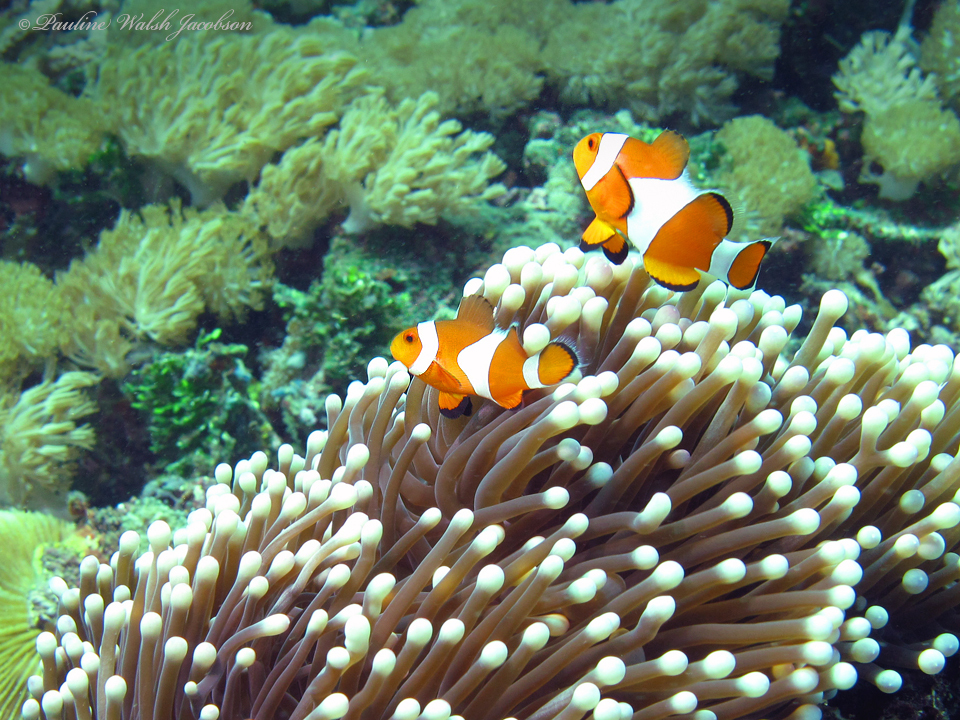
Amphiprion ocellaris (Ocellaris Anemonefish)